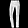
Label: Trouser